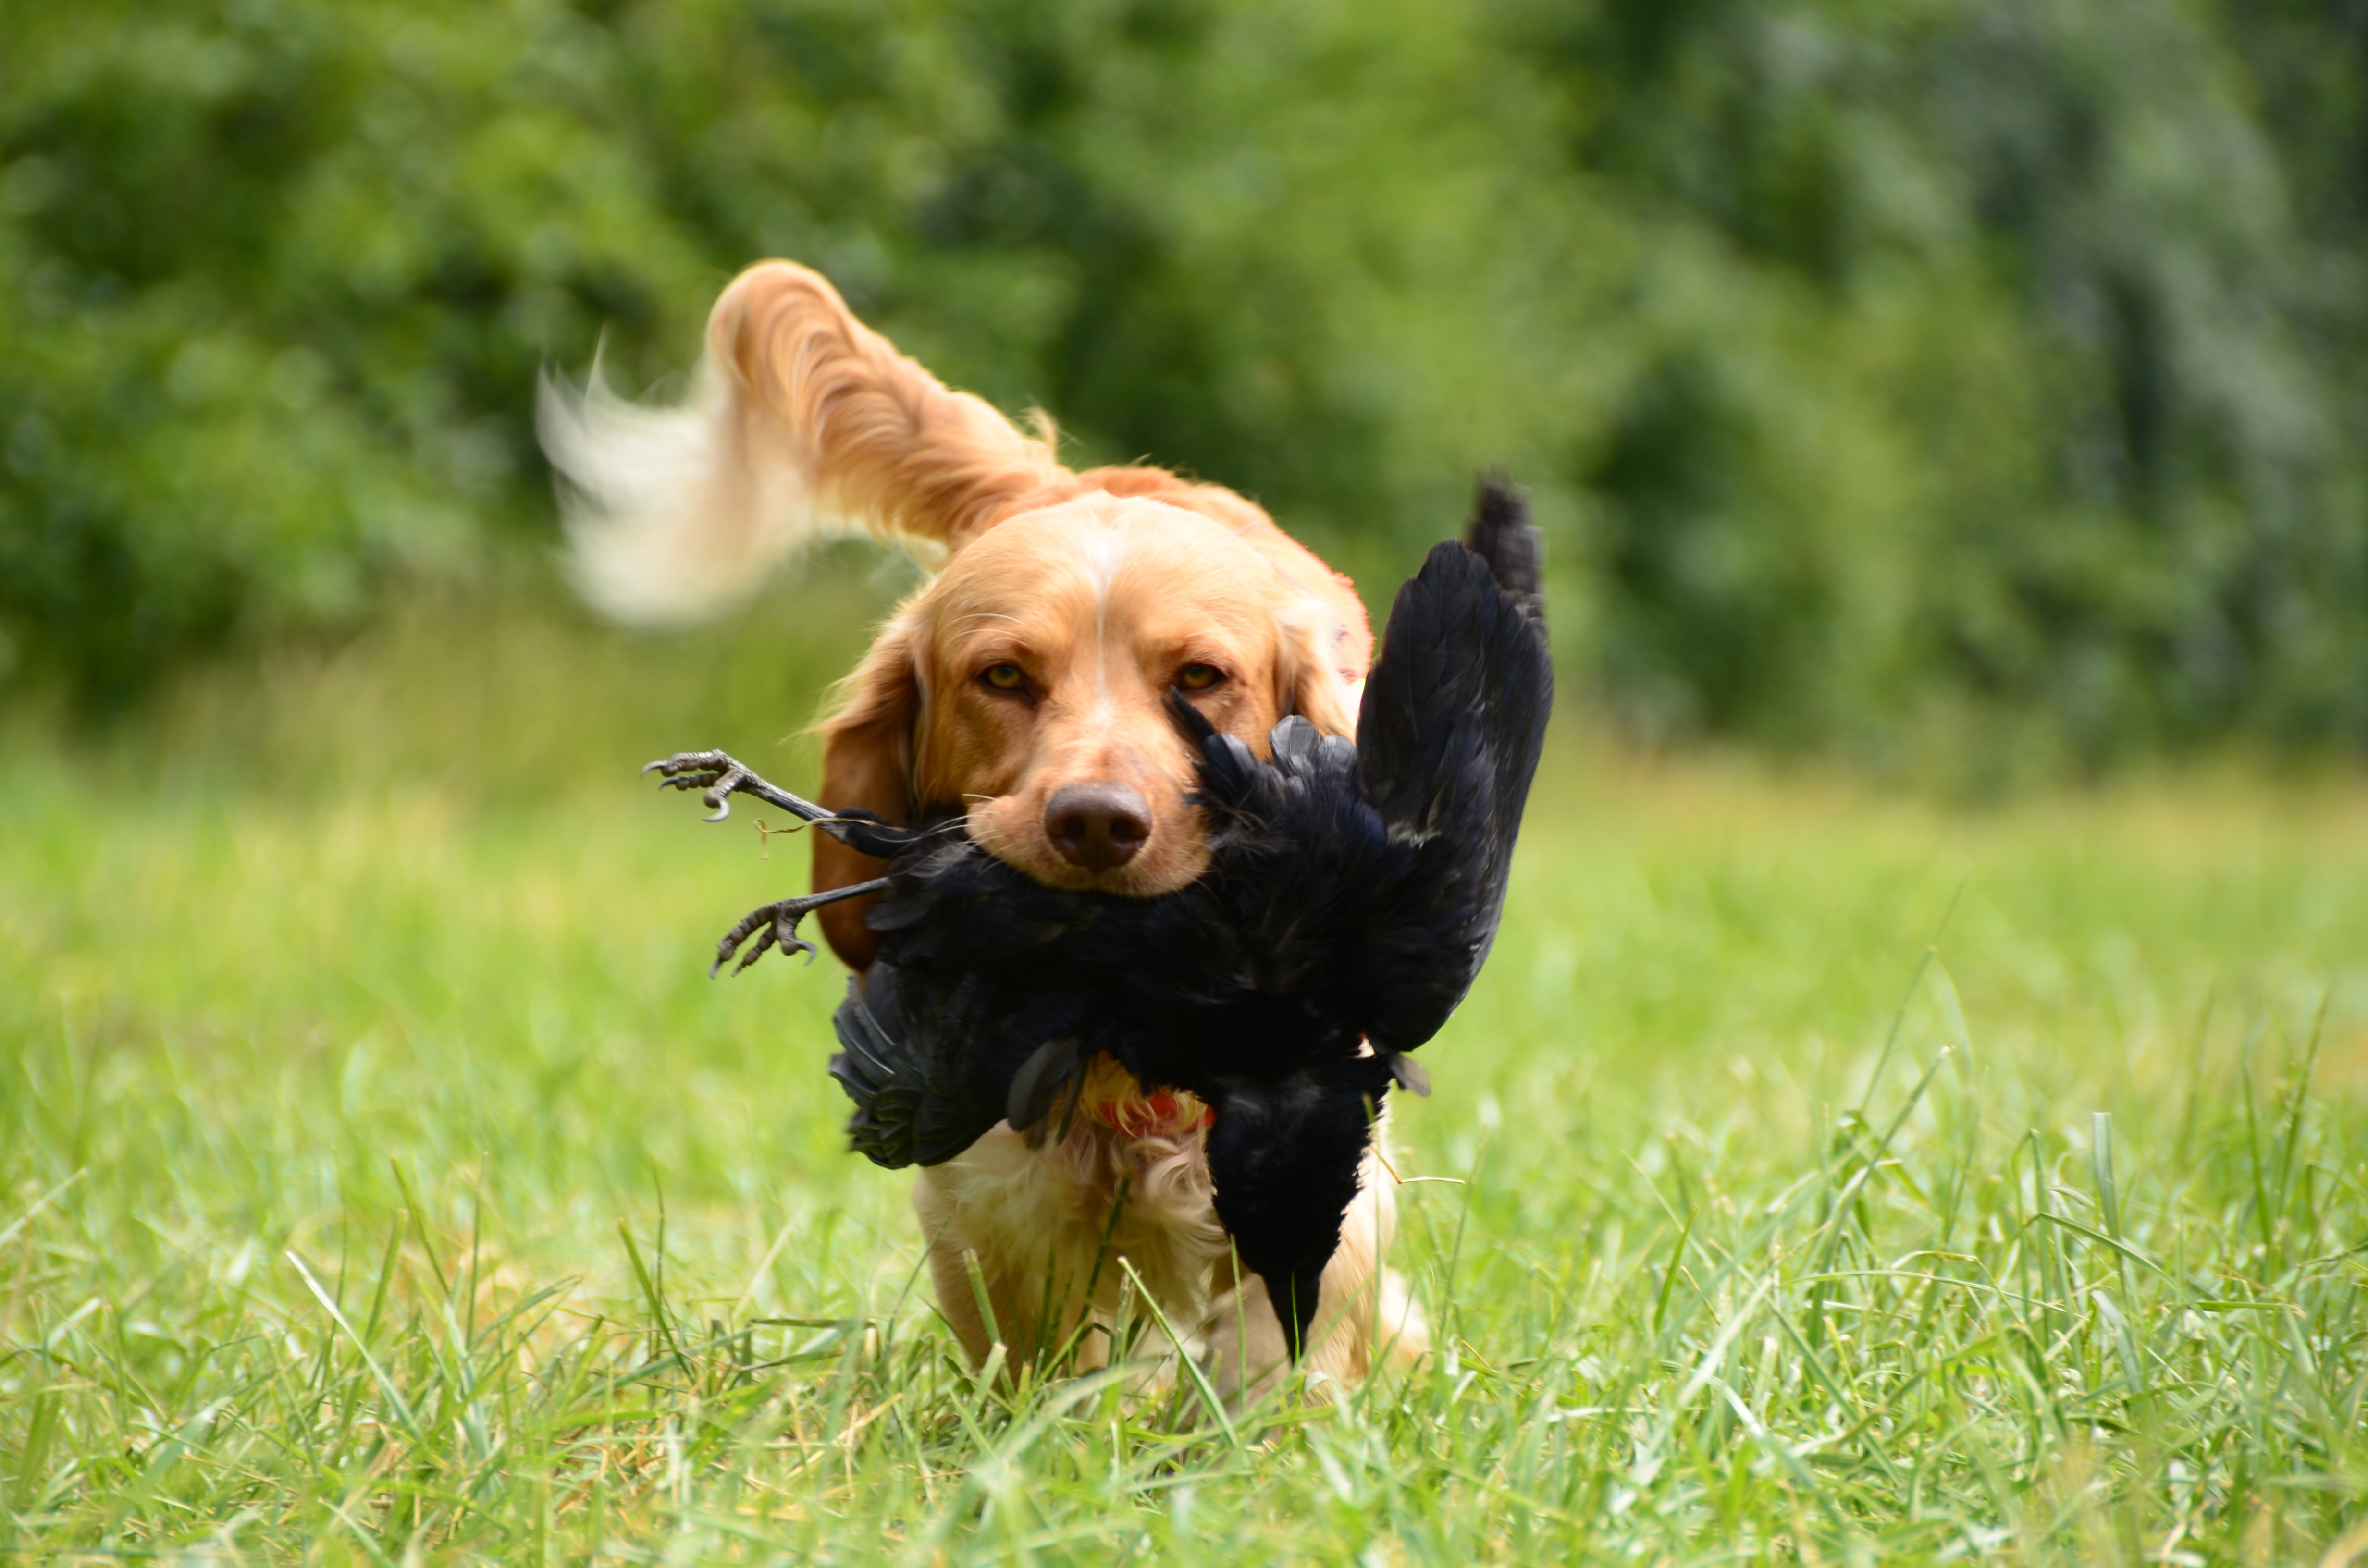
puppy, dog, mammal, crow, vertebrate, hunting, dog breed, dog training, retrieve, german quail, dog like mammal, game birds